Italian Libya

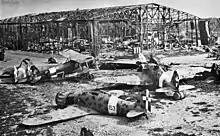
Wrecked Italian aircraft at the destroyed Castel Benito airport in Tripoli in 1943

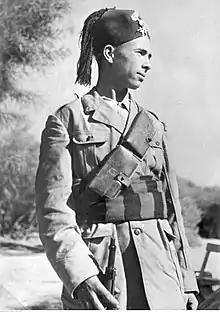
Libyan soldier of Italian Colonial Troops in January 1943

In the 1930s, the policy of Italian fascism toward Libya began to change, and both Italian Cyrenaica and Tripolitania, along with Fezzan, were merged into Italian Libya in 1934. The Italians started a new policy toward the Libyans, in order to "assimilate" them in the Italian colonial empire: they gave a special Italian citizenship to all Libyans, while improving the economy with the creation of special new villages for Moslem Libyans.